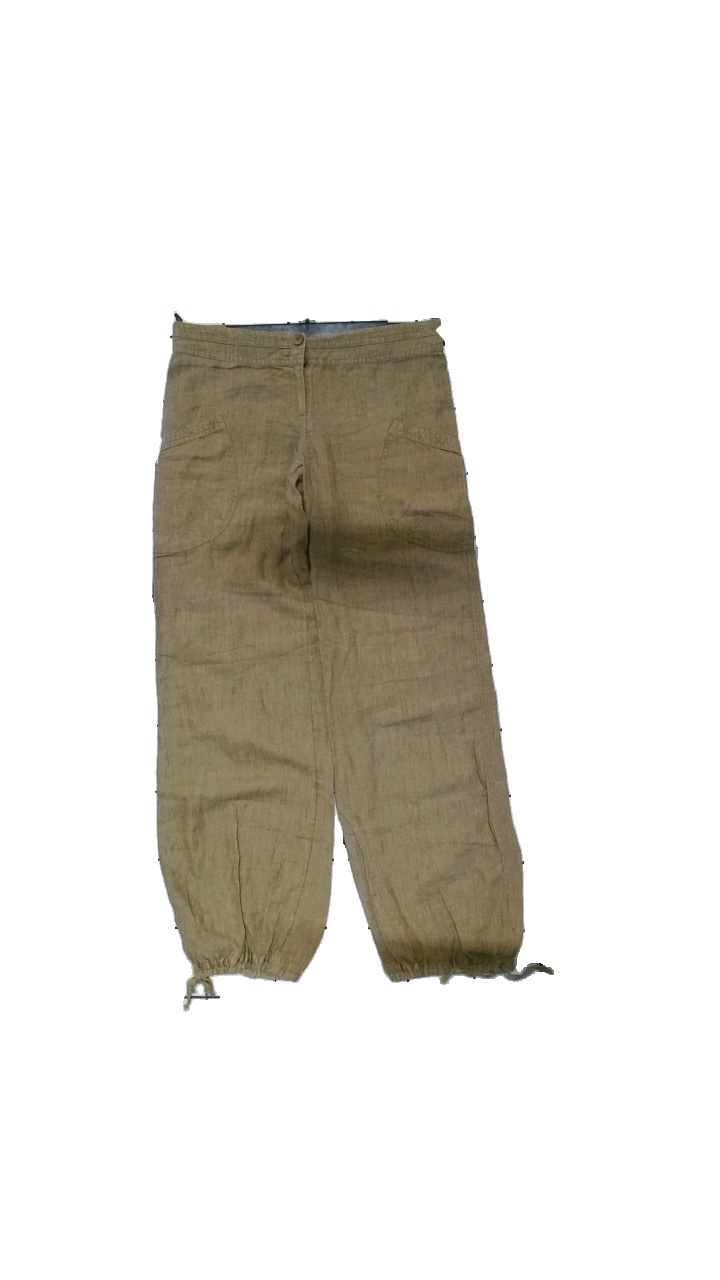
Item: Trousers (Ladies)
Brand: H&m
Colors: Brown
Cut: Regular, Loose
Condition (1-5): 4
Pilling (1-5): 3
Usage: Reuse
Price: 150-250